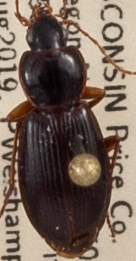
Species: Synuchus impunctatus
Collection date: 2019-08-20
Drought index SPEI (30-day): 0.512
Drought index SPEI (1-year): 2.09
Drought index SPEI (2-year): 1.13